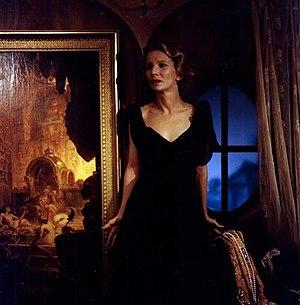
Nicole Garcia pendant les répétitions du film ""Partenaires"" de Claude d'Anna, scénario de Laure Bonin et Claude d'Anna, avec dans les rôles principaux
Claude d'Anna est un réalisateur, dramaturge et metteur en scène français né le 31 mars 1945 à Tunis.